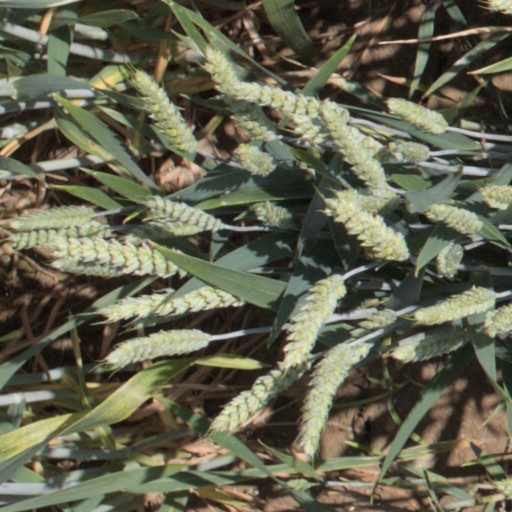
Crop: wheat